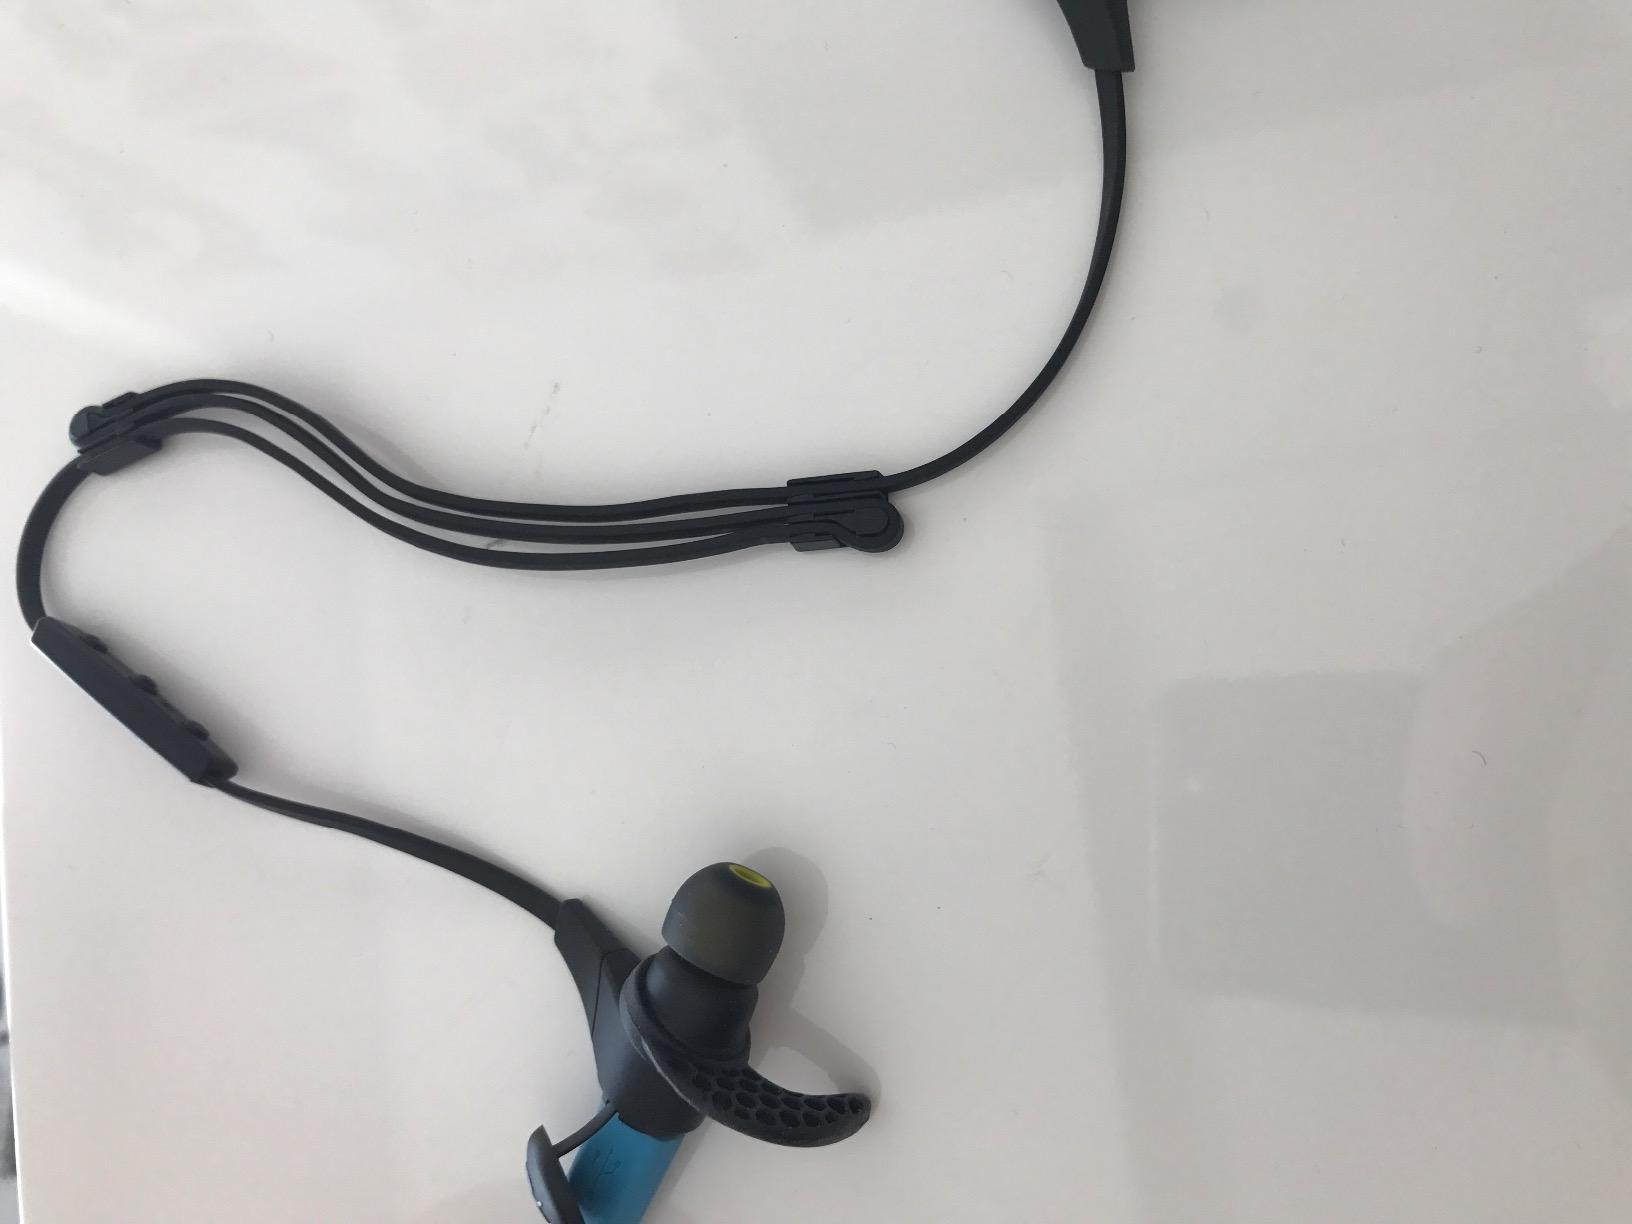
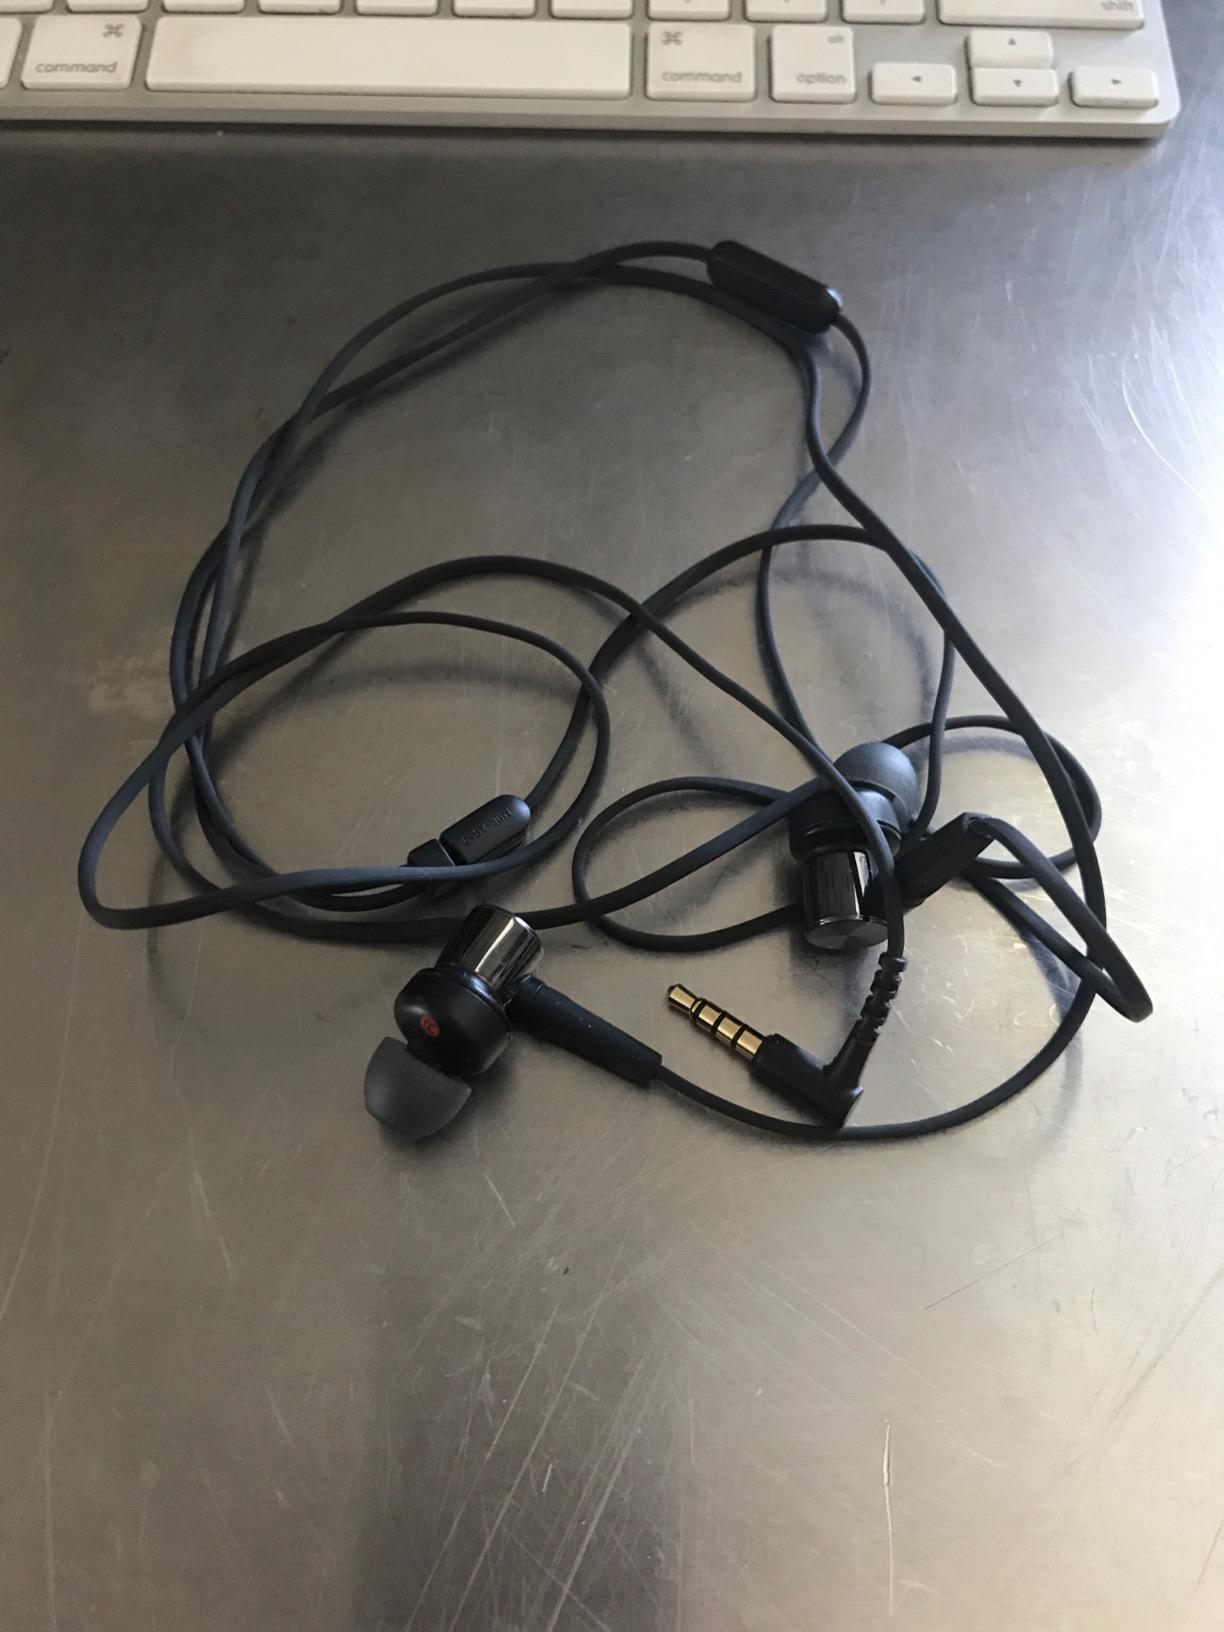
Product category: headphones
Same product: no